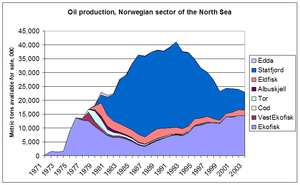
Depuis la découverte des vastes gisements pétroliers de la mer du Nord vers la fin des années 1960, l'énergie en Norvège constitue un secteur très important de l'économie de la Norvège, qui est en 2019 le 8ᵉ producteur et le 4ᵉ exportateur mondial de gaz naturel. Elle se classe au 15ᵉ rang mondial pour sa production de pétrole, qui est cependant en déclin.
L'économie de la Norvège, bien que sensible aux cycles économiques, démontre une croissance robuste depuis le début de la révolution industrielle. Le transport de marchandises est une constante forte des exportations norvégiennes, mais la croissance économique est en grande partie due à l'abondance des ressources naturelles, dont le pétrole, l'hydroélectricité et les pêches. L'exploitation de ses ressources pétrolières compte en effet pour la moitié de la valeur totale de ses exportations. L'agriculture et l'industrie lourde sont en déclin par rapport au secteur des services et à celui du pétrole. Son secteur public est l'un des plus importants au monde, par rapport à son produit intérieur brut.